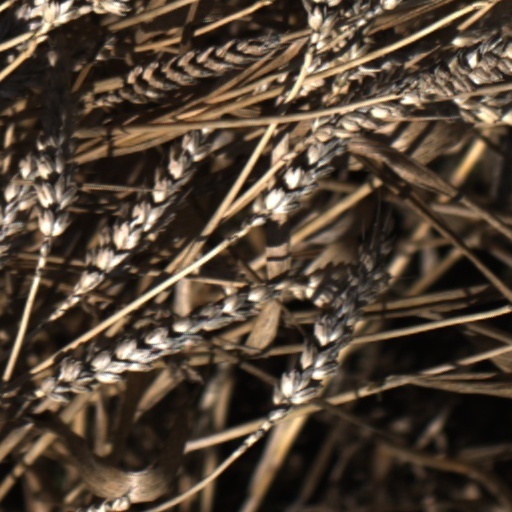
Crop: wheat